Princess Xenia of Montenegro

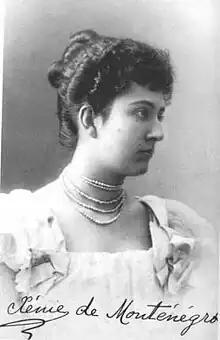

Princess Xenia Petrović-Njegoš of Montenegro, also known as Princess Ksenija or Kseniya, (22 April 1881 – 10 March 1960) was a member of the House of Petrović-Njegoš as a daughter of Nicholas I of Montenegro.